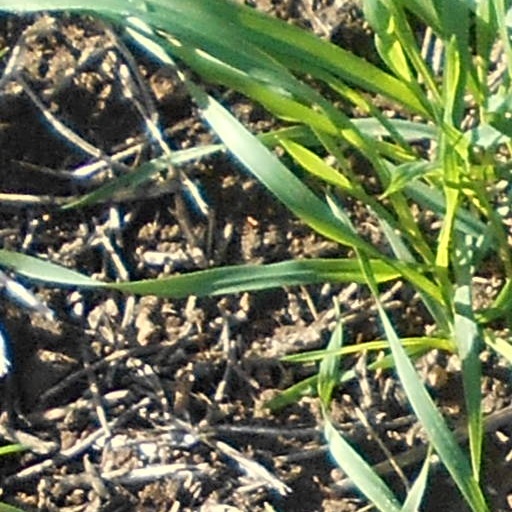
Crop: wheat